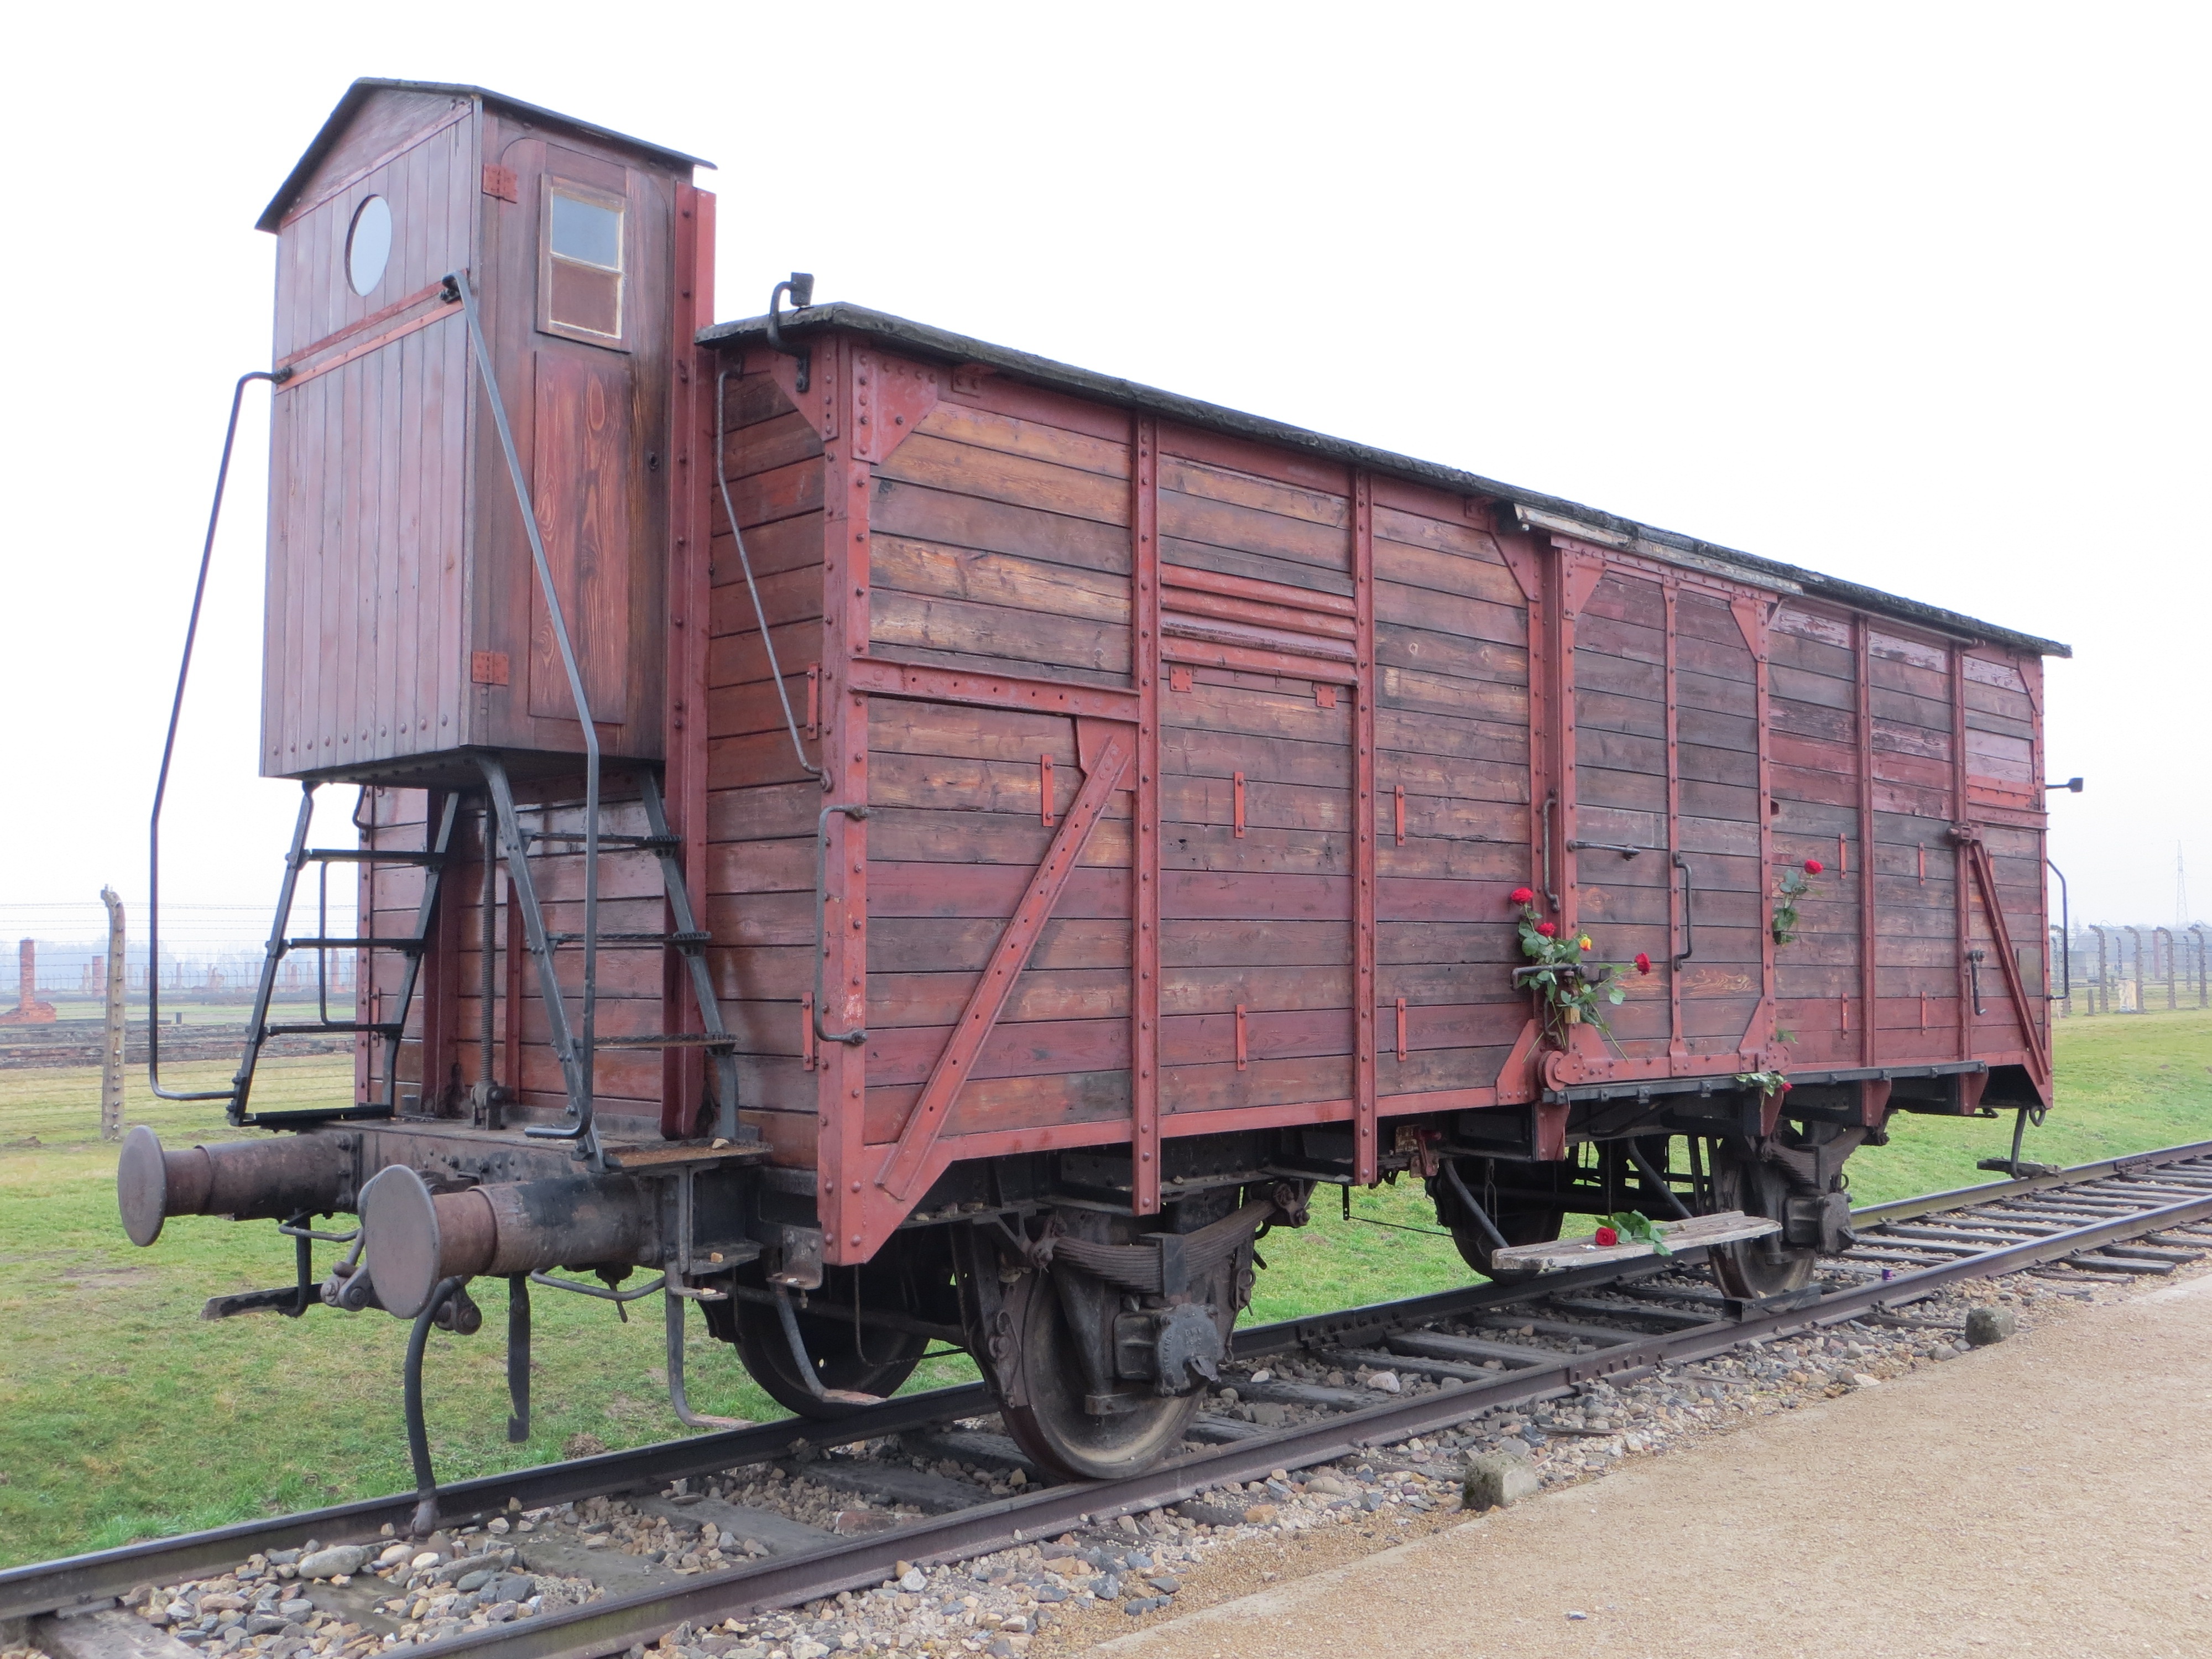
track, transport, vehicle, memorial, locomotive, camp, poland, concentration, auschwitz, land vehicle, freight car, birkenau, rolling stock, railroad car, passenger car